Small nucleolar RNA U2-30

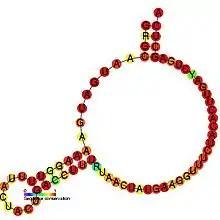
Predicted secondary structure and sequence conservation of snoU2-30

In molecular biology, Small nucleolar RNA U2-30 is a non-coding RNA (ncRNA) molecule which functions in the modification of other small nuclear RNAs (snRNAs). This type of modifying RNA is usually located in the nucleolus of the eukaryotic cell which is a major site of snRNA biogenesis. It is known as a small nucleolar RNA (snoRNA) and also often referred to as a guide RNA.